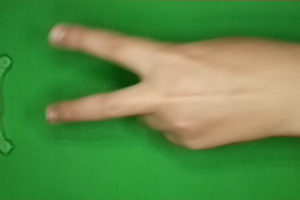
Label: scissors